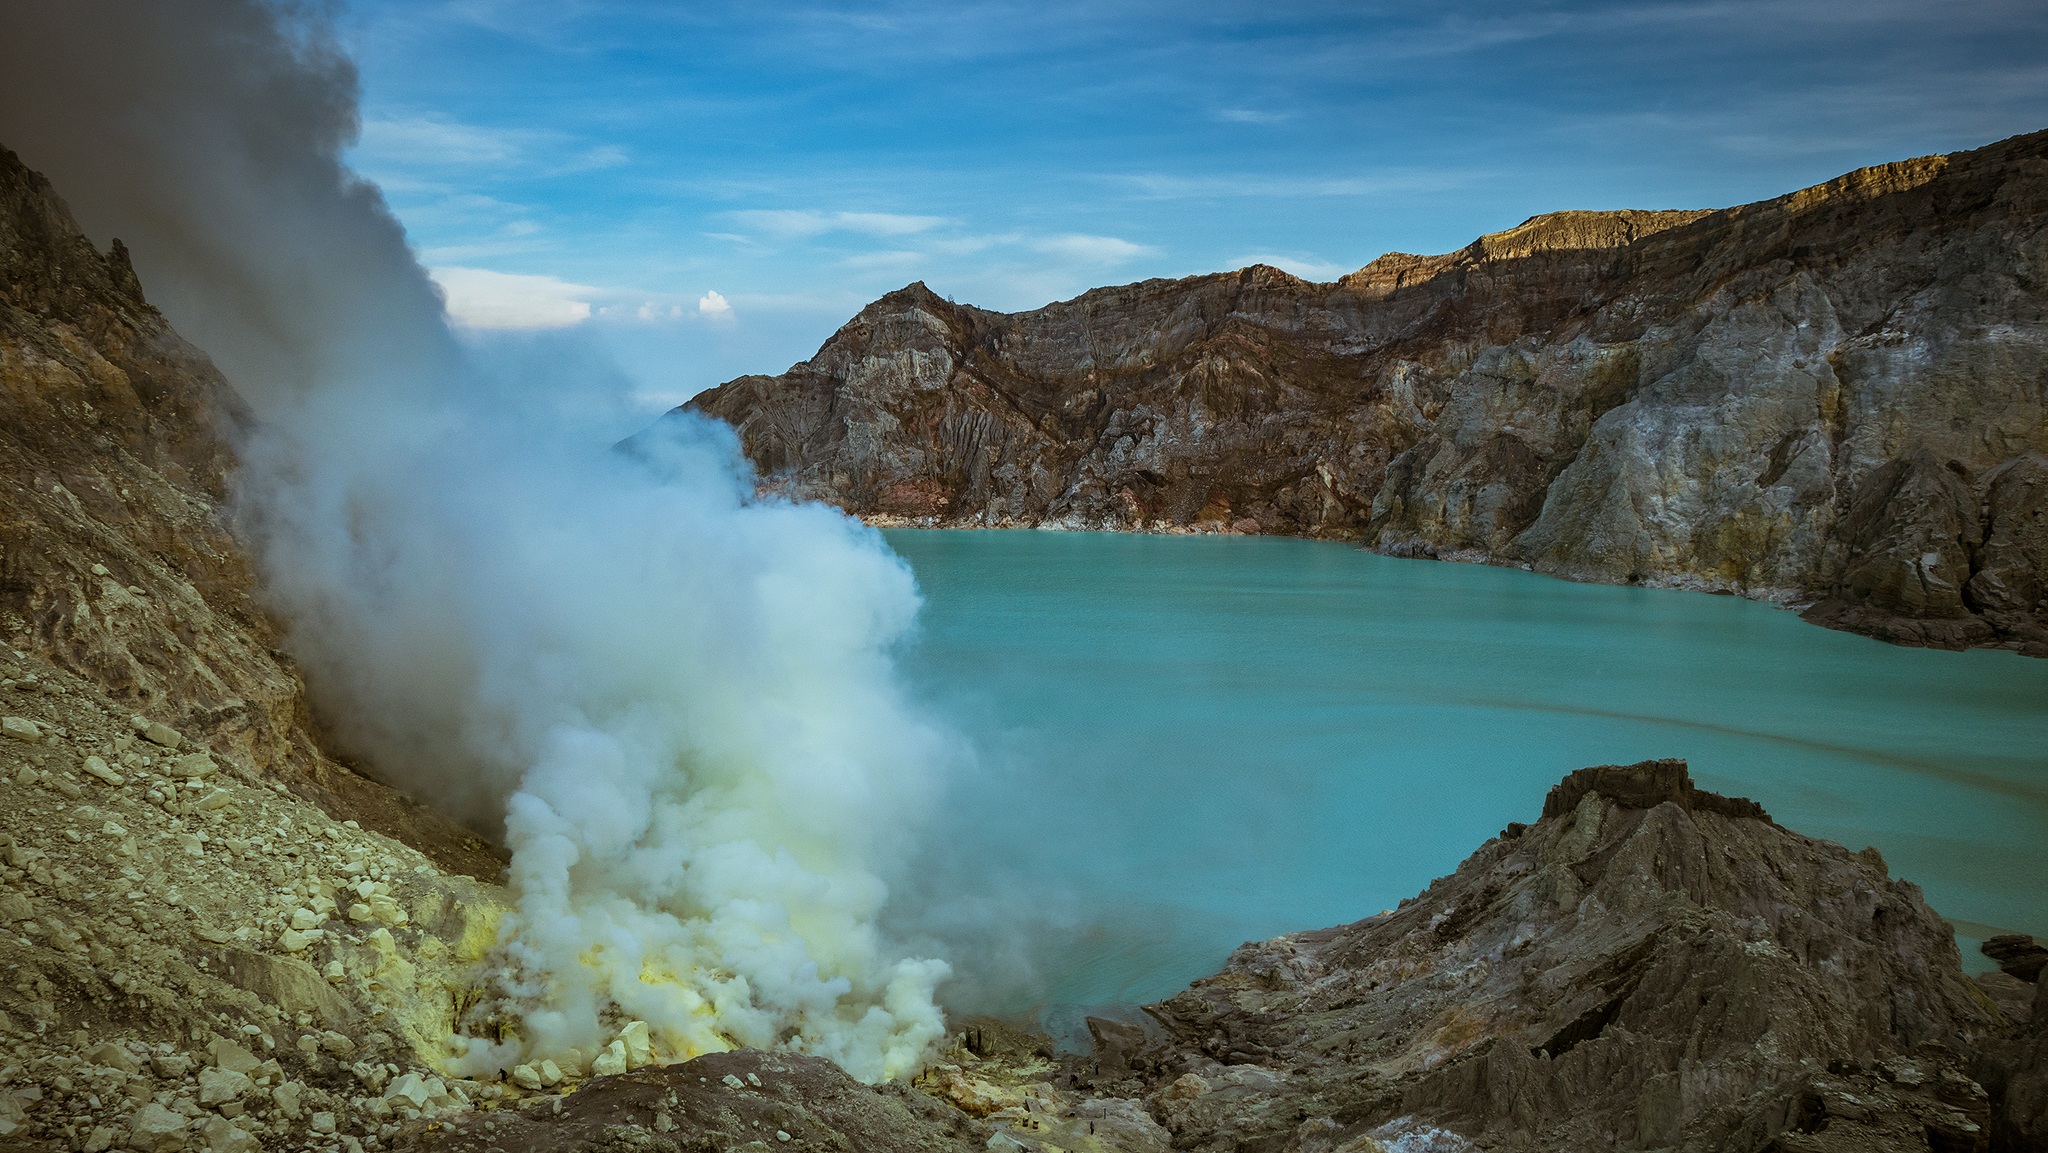
landscape, sea, coast, nature, rock, wilderness, mountain, hiking, wave, lake, stone, smoke, formation, cliff, volcano, crater, terrain, national park, body of water, geology, mountains, hot, scree, indonesia, jawa, water feature, sulfur, landform, steinig, volcanism, sources of hot, geographical feature, mountainous landforms, geological phenomenon, sulfuric acid